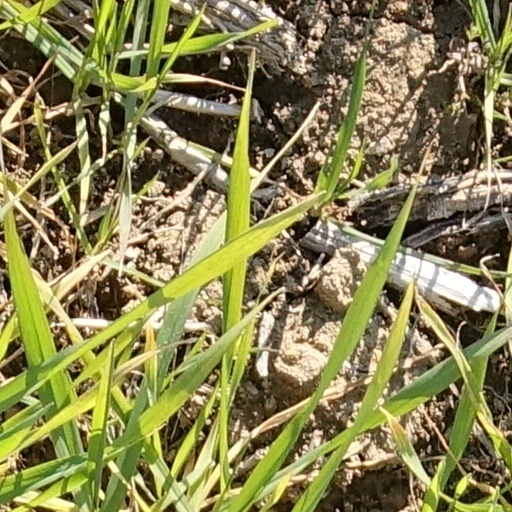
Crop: wheat